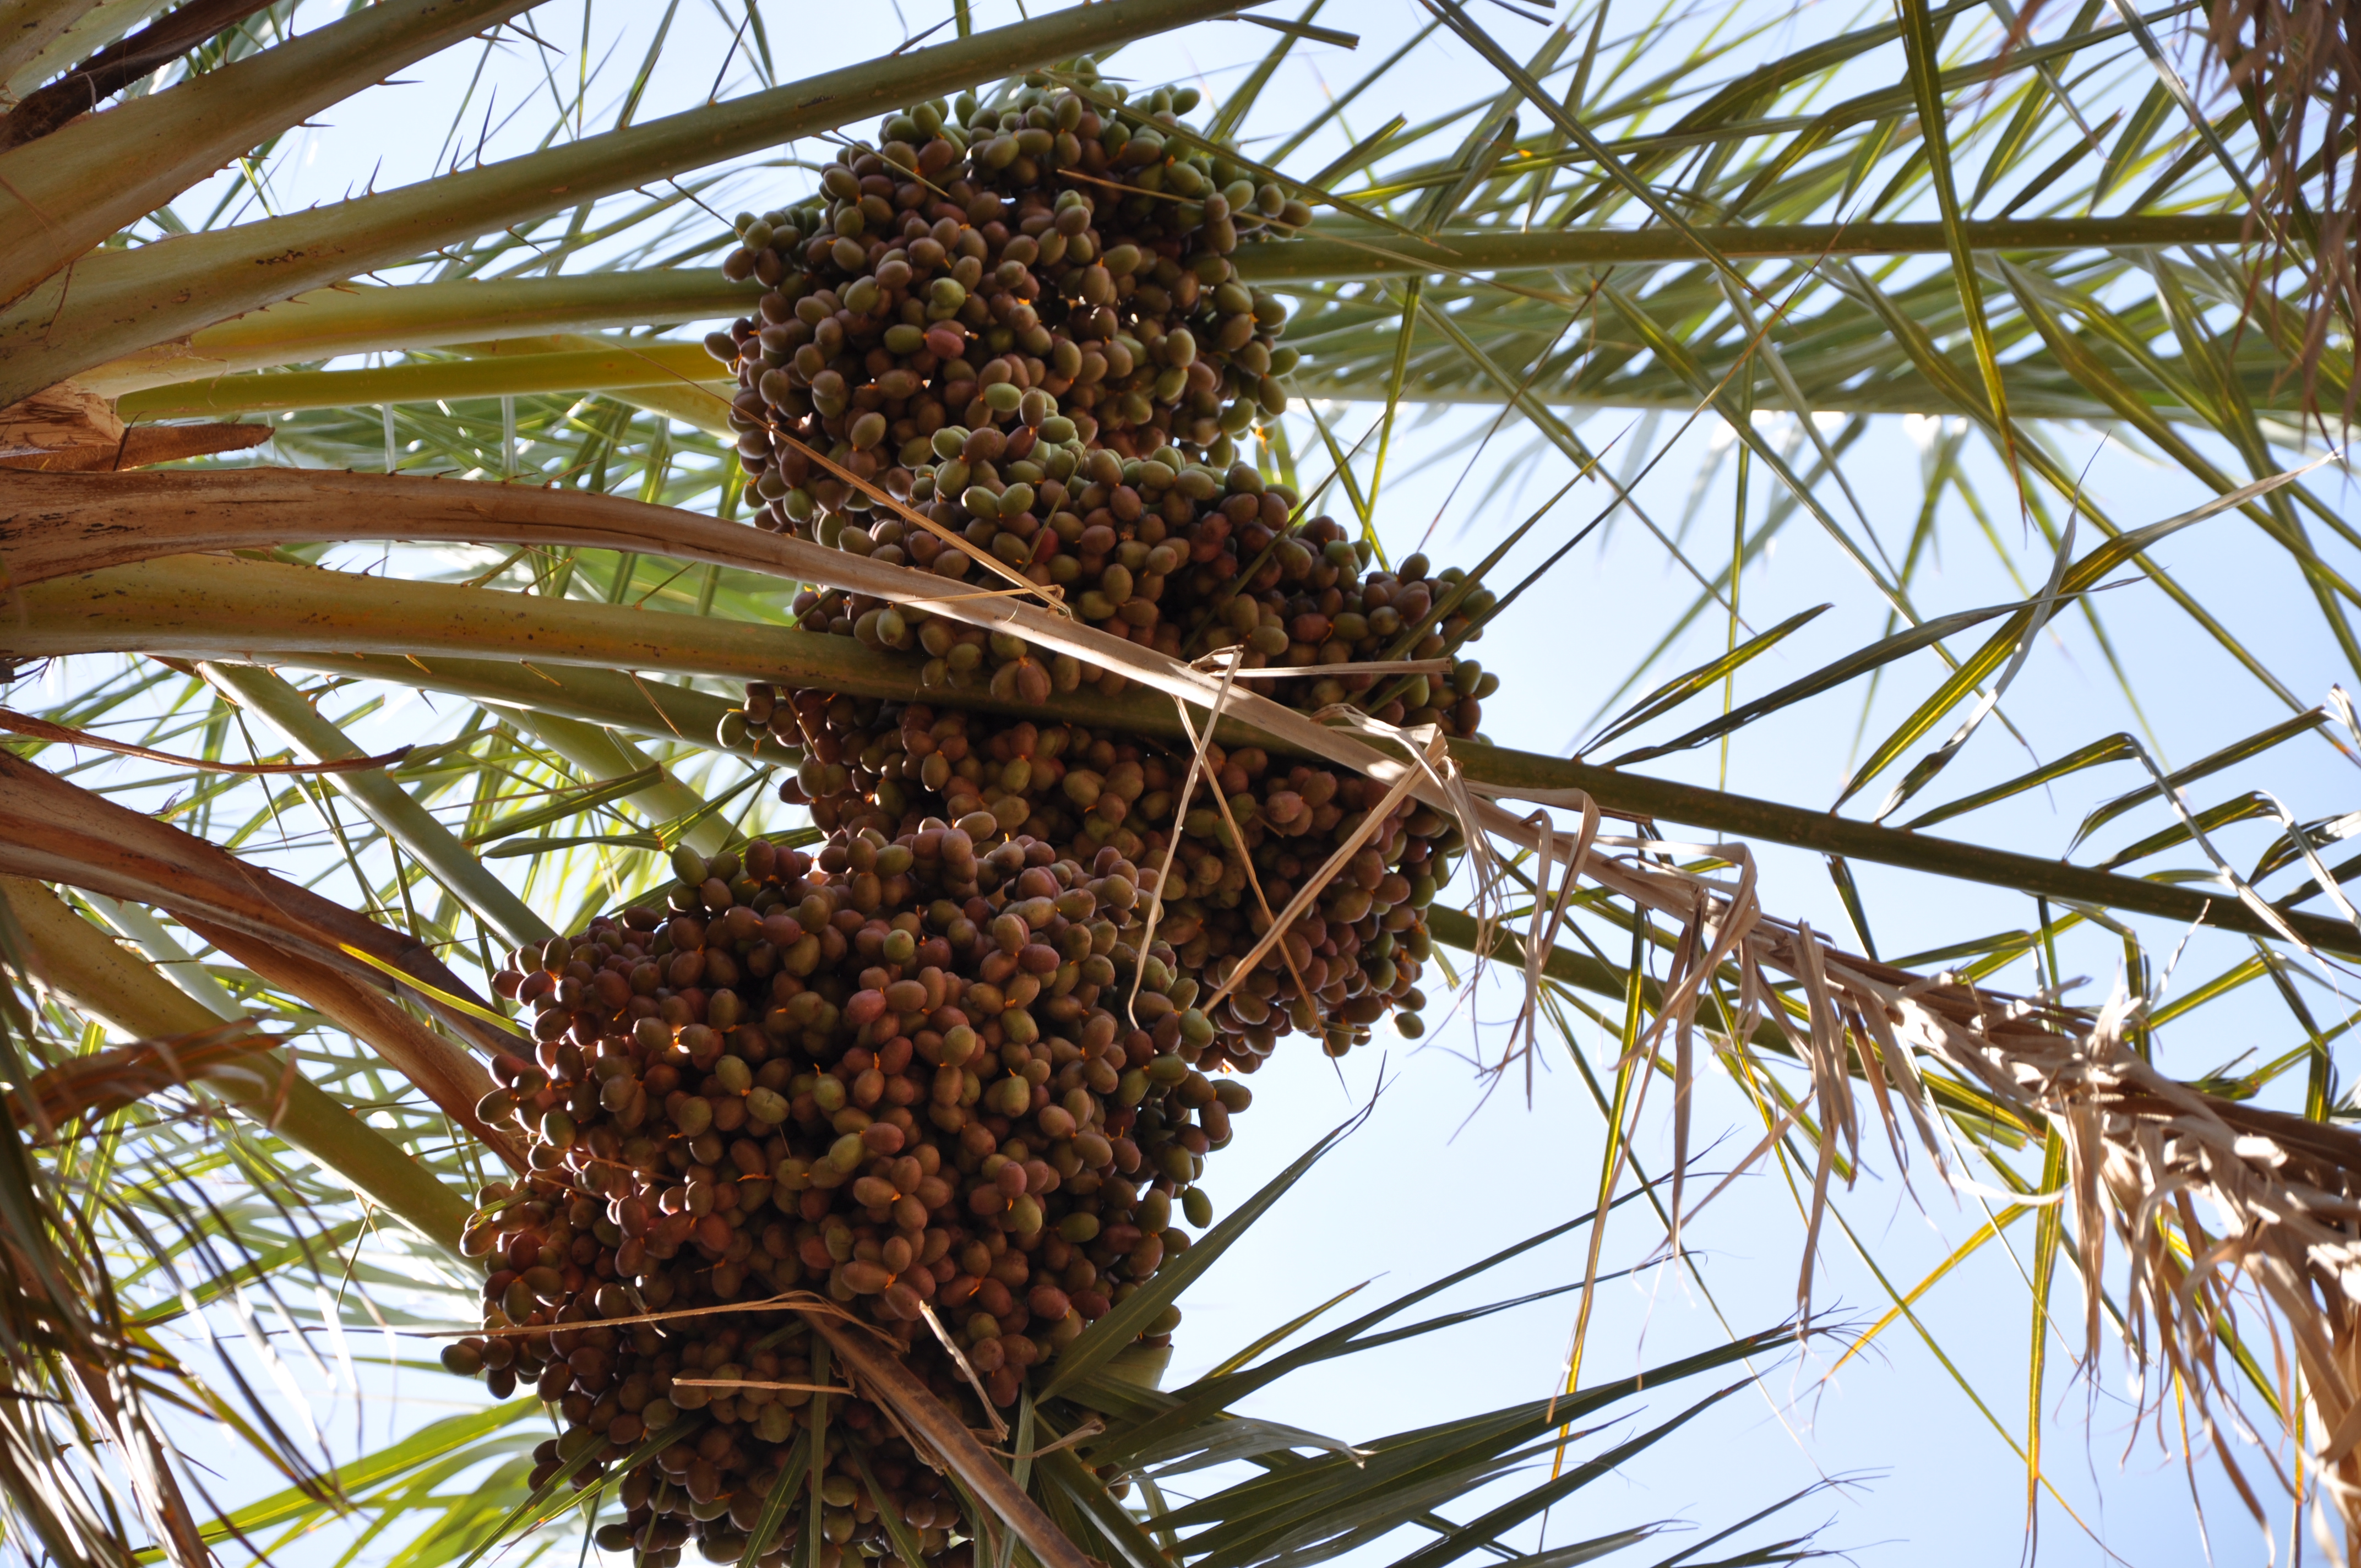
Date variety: bouisthami